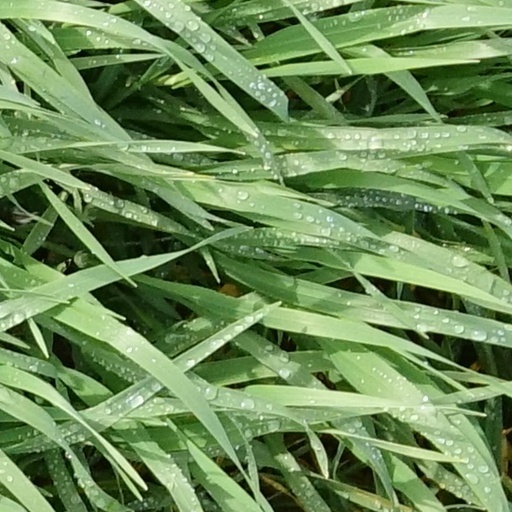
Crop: wheat